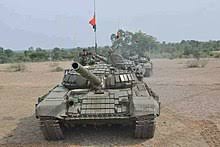
Label: T-72